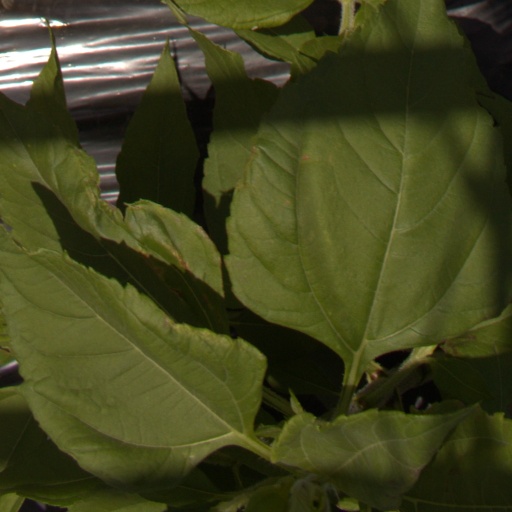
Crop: Jerusalem artichoke